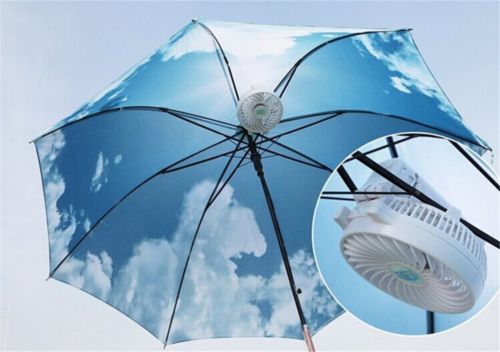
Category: fan